Lophospermum erubescens

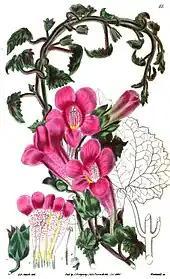
Earliest illustration of "Lophospermum erubescens"

The earliest illustration of "Lophospermum erubescens" appeared in 1830 in "The British Flower Garden". The plant was at first identified as the already known "Lophospermum scandens" and labelled as such. David Don later realized that it was a new species, and corrected the error in a subsequent note in "The British Flower Garden", describing the illustrated plant as a new species, "L. erubescens". Don did not explain the origin of the specific epithet, but "erubescens" means reddening or blushing in Latin. Don's correction was not always noticed, with the result that the name "L. scandens" became associated with the illustration of "L. erubescens", creating confusion between the two species.